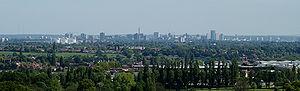
Birmingham /biʁmiŋam/ est une ville et un district métropolitain des Midlands de l'Ouest au centre de l'Angleterre. C'est la deuxième ville la plus peuplée du Royaume-Uni après Londres et avant Manchester. Elle compte une population de 1 141 400 habitants, et fait partie de la conurbation des Midlands de l'Ouest, laquelle a une population de 4 332 629 habitants. Depuis 1889, elle a le statut de cité.
Le Rallye de Grande-Bretagne 1978, disputé du 19 au 23 novembre 1978, est la soixante-troisième manche du championnat du monde des rallyes courue depuis 1973 et la onzième et dernière manche du championnat du monde des rallyes 1978. C'est également la dernière des dix-neuf épreuves de la Coupe FIA 1978 des pilotes de rallye, créée l'année précédente.